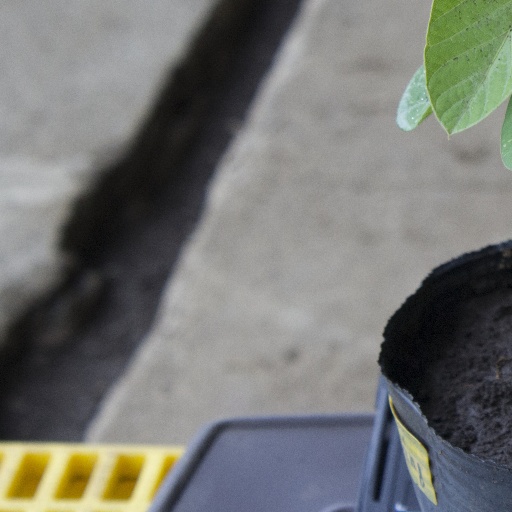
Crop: soybean